Bruma, Gauteng

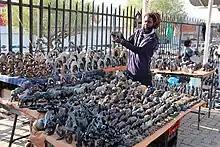
A trader at the market

Bruma flea market offers a wide range of arts and crafts from South Africa and other African countries.